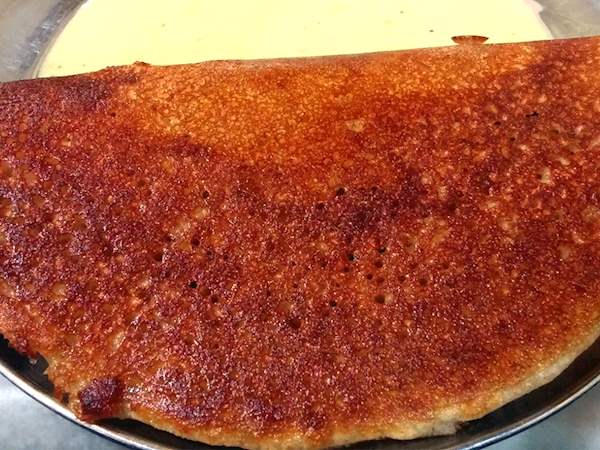
Dish: masala_dosa